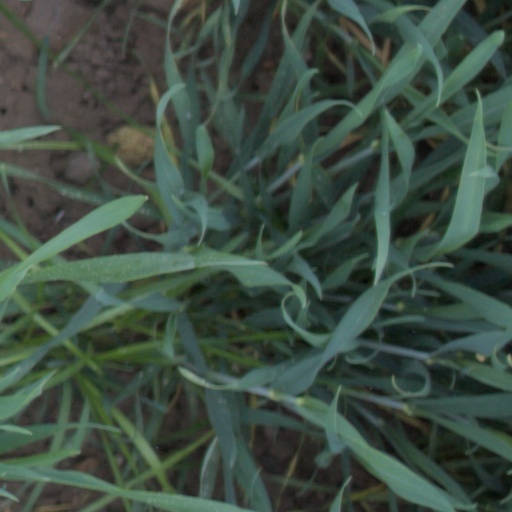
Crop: wheat